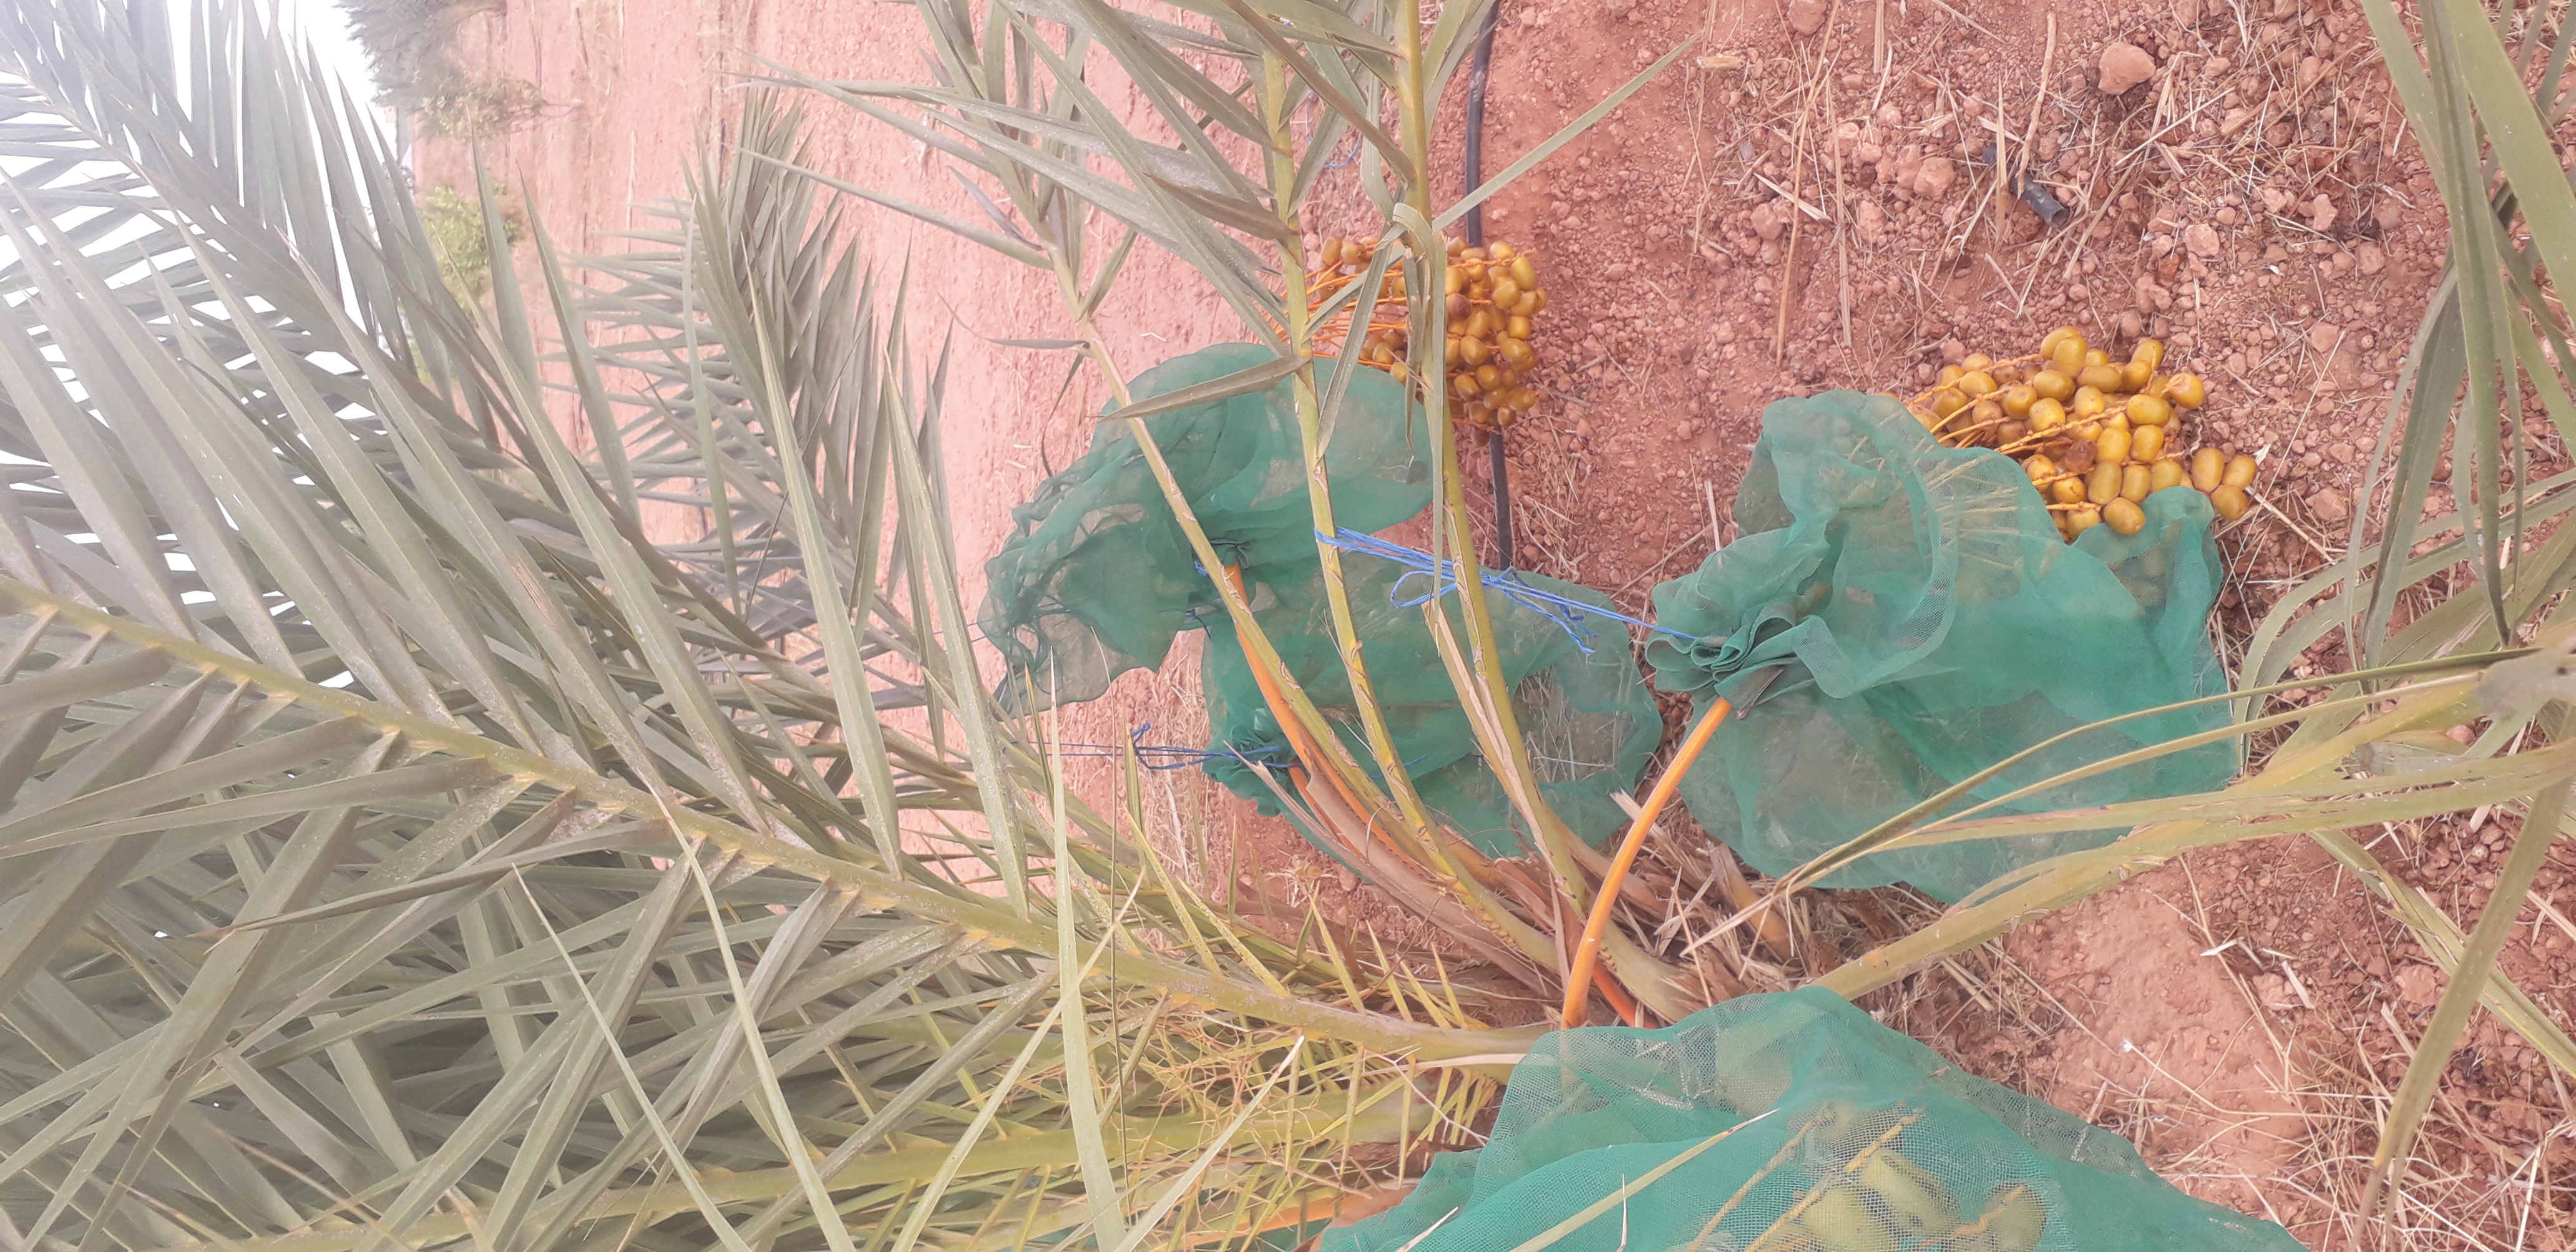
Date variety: Boufagous